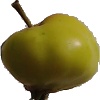
Label: Apple Red Yellow 2